Roomba

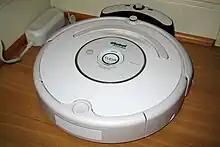
Roomba 530 on a charging station, which is plugged into a wall outlet

The cleaning time depends on room size and, for models equipped with dirt sensors, the volume of dirt. First-generation models must be told the room size, while subsequent models either estimate the room size by measuring the longest straight-line run they can perform without bumping into an object, or by creating a map of the room.